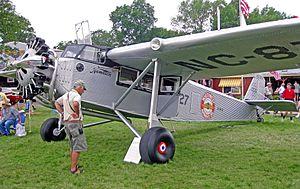
Le Hamilton H-45 est un avion américain des années 1920 servant au transport de passagers. Le H-45 est dérivé en une autre version, le H-47, disposant d'un moteur plus puissant. Un exemplaire est désigné U-89 comme avion de transport militaire pour l'USAAC.